Charles Courtney Curran

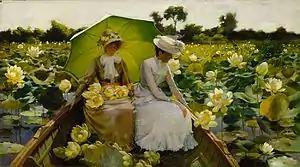
"Lotus Lilies"

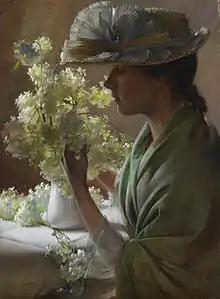
"Lady with a Bouquet". The artist's wife with flowers from the "Viburnum" 'Snowball' bush

Curran was born in February, 1861, in Hartford, Kentucky, where his father taught at the school. A few months later, after the beginning of the Civil War, the family left there and returned to Ohio, eventually settling in Sandusky on the shores of Lake Erie where the elder Curran served as superintendent of schools.